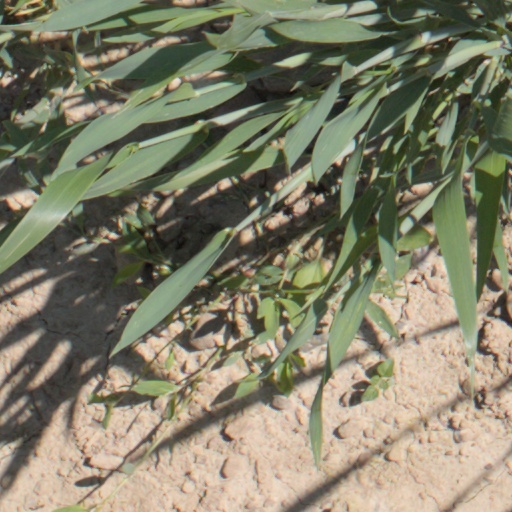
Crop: wheat